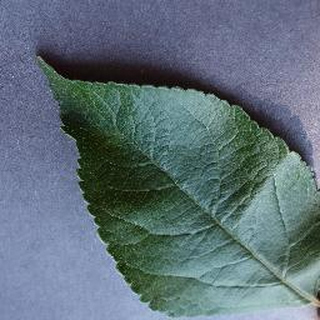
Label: healthy_apple